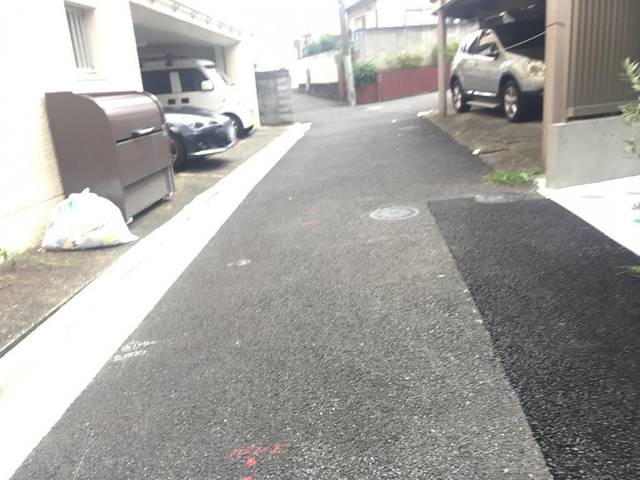
Region: Japan
Coordinates: 35.717, 139.696